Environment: real
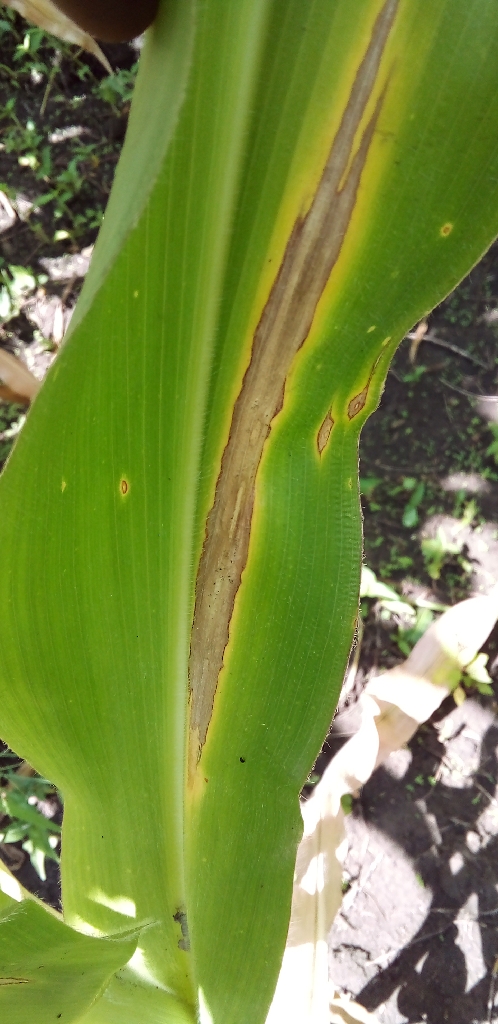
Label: northern_corn_leaf_blight